Vladimir Kokkinaki

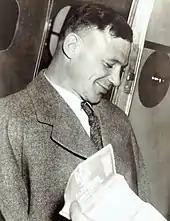
Kokkinaki in New York on 1 May 1939

On 21 November 1935, Kokkinaki set an unofficial world record for ceiling in a Polikarpov I-15 fighter, reaching the altitude of 14,575 meters. On 20 April 1936, he performed the Nesterov Loop for the first time with a twin-engine aircraft, a TsKB-26 (the prototype of the Ilyushin Il-4), in the presence of Joseph Stalin. In 1936–1937, Kokkinaki set seven successive altitude with varying payload records with the TsKB-26. His first official record, on 17 July 1936, was also the first official Soviet aviation record.